Attacks on the Butte de Warlencourt

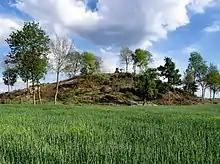

From 12 to 24 October the 9th (Scottish) Division suffered In the attack of 5 November, the 50th (Northumbrian) Division lost and other losses increased the total to